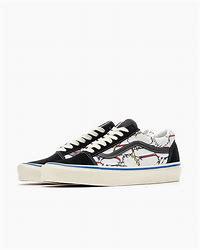
Brand: Vans
Model: UA Old Skool